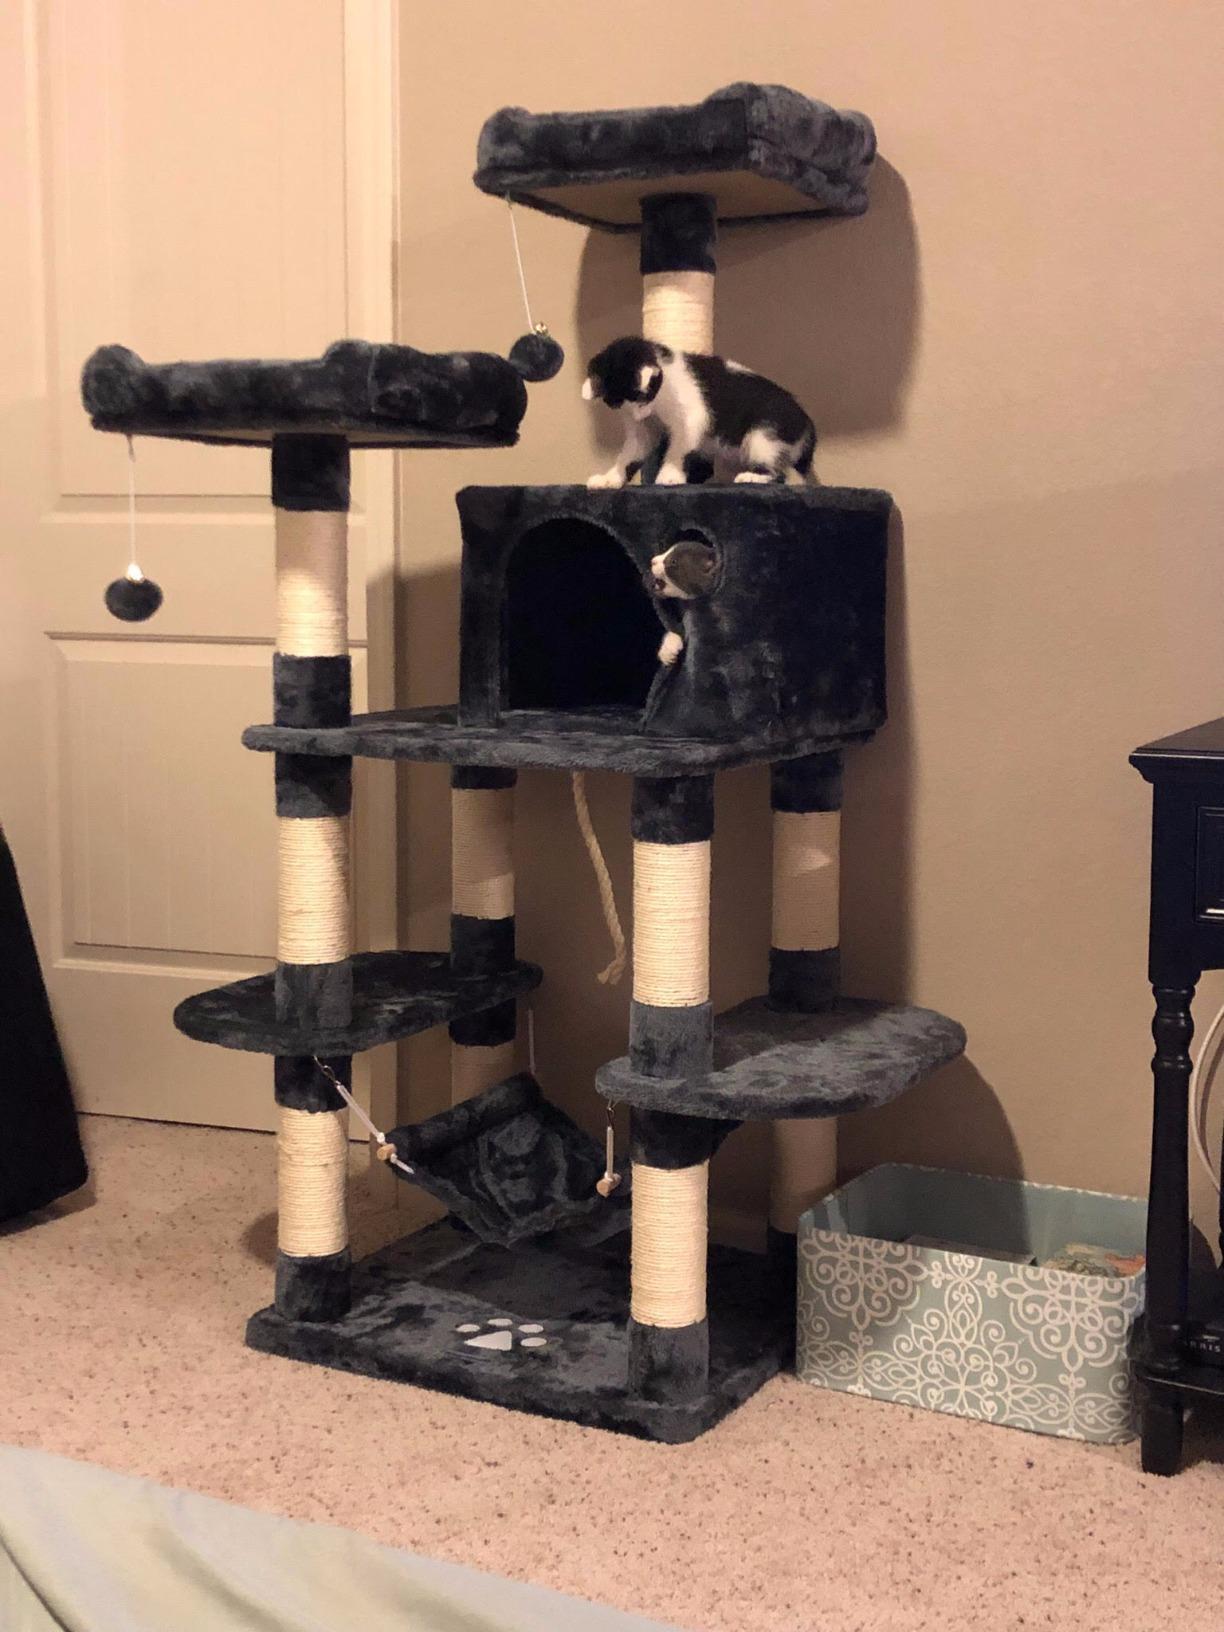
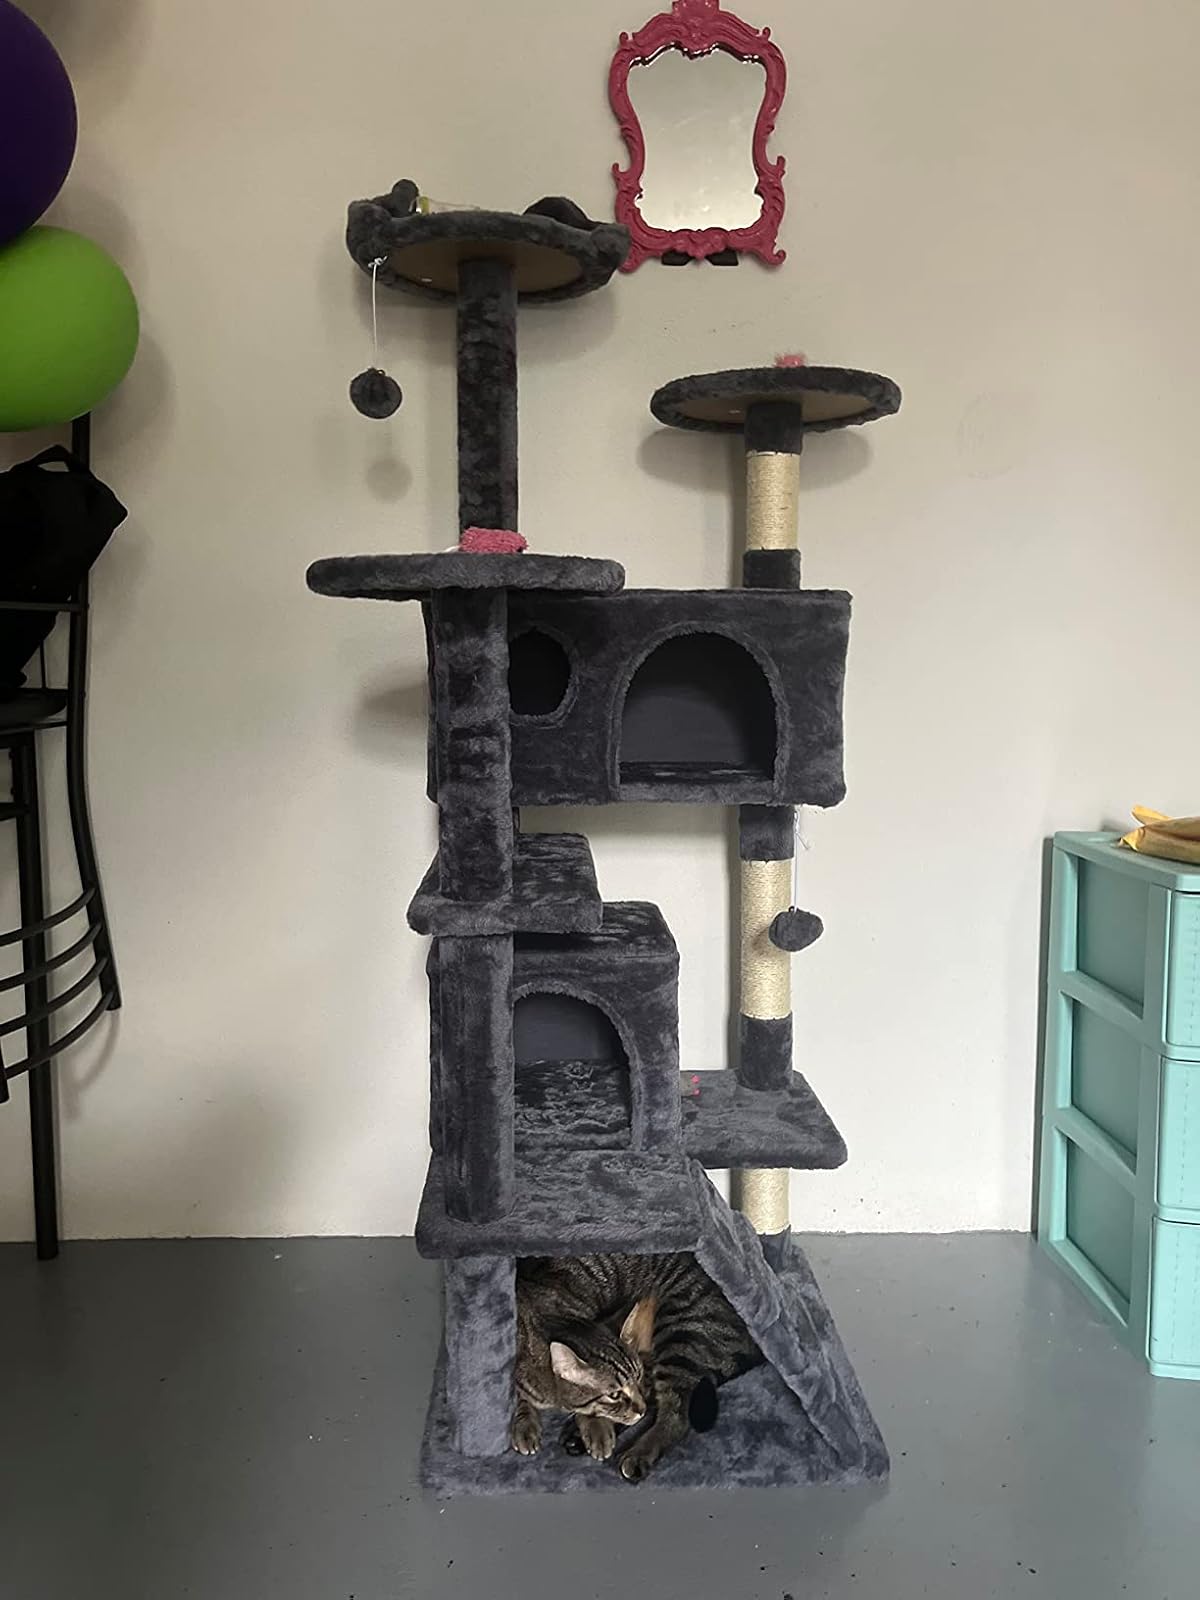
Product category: items_cat tree
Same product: no